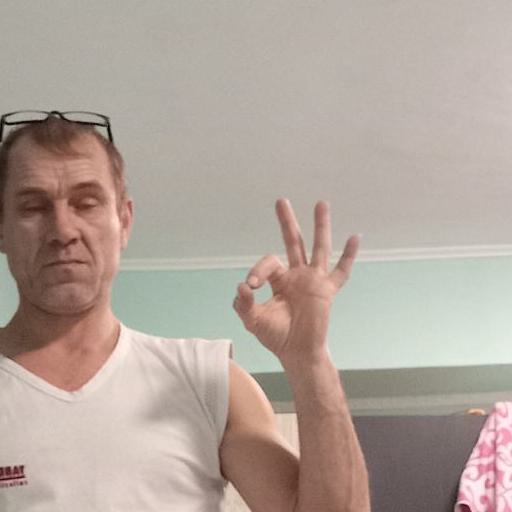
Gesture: ok